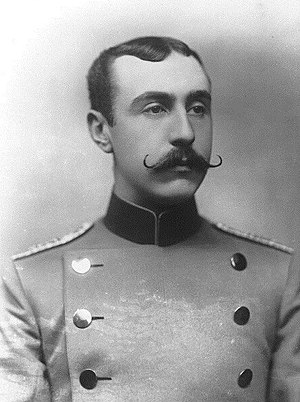
Aribert af Anhalt
Prins Aribert i 1890
Prins Aribert af Anhalt var en tysk prins, der tilhørte Huset Askanien og var søn af Hertug Frederik 1. af Anhalt. Fra september til november 1918 var han regent i det lille hertugdømme Anhalt i det centrale Tyskland på vegne af sin mindreårige nevø, Hertug Joachim Ernst.